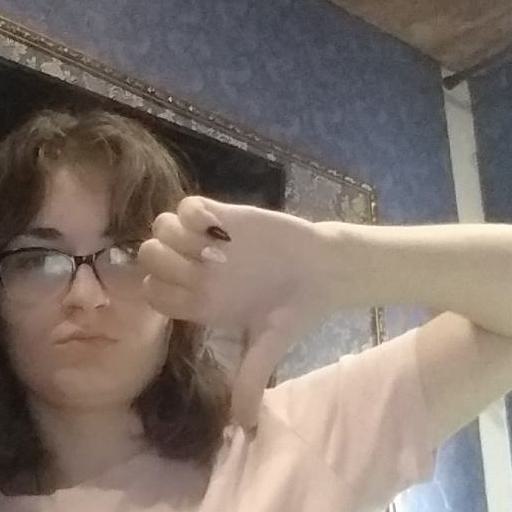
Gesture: dislike